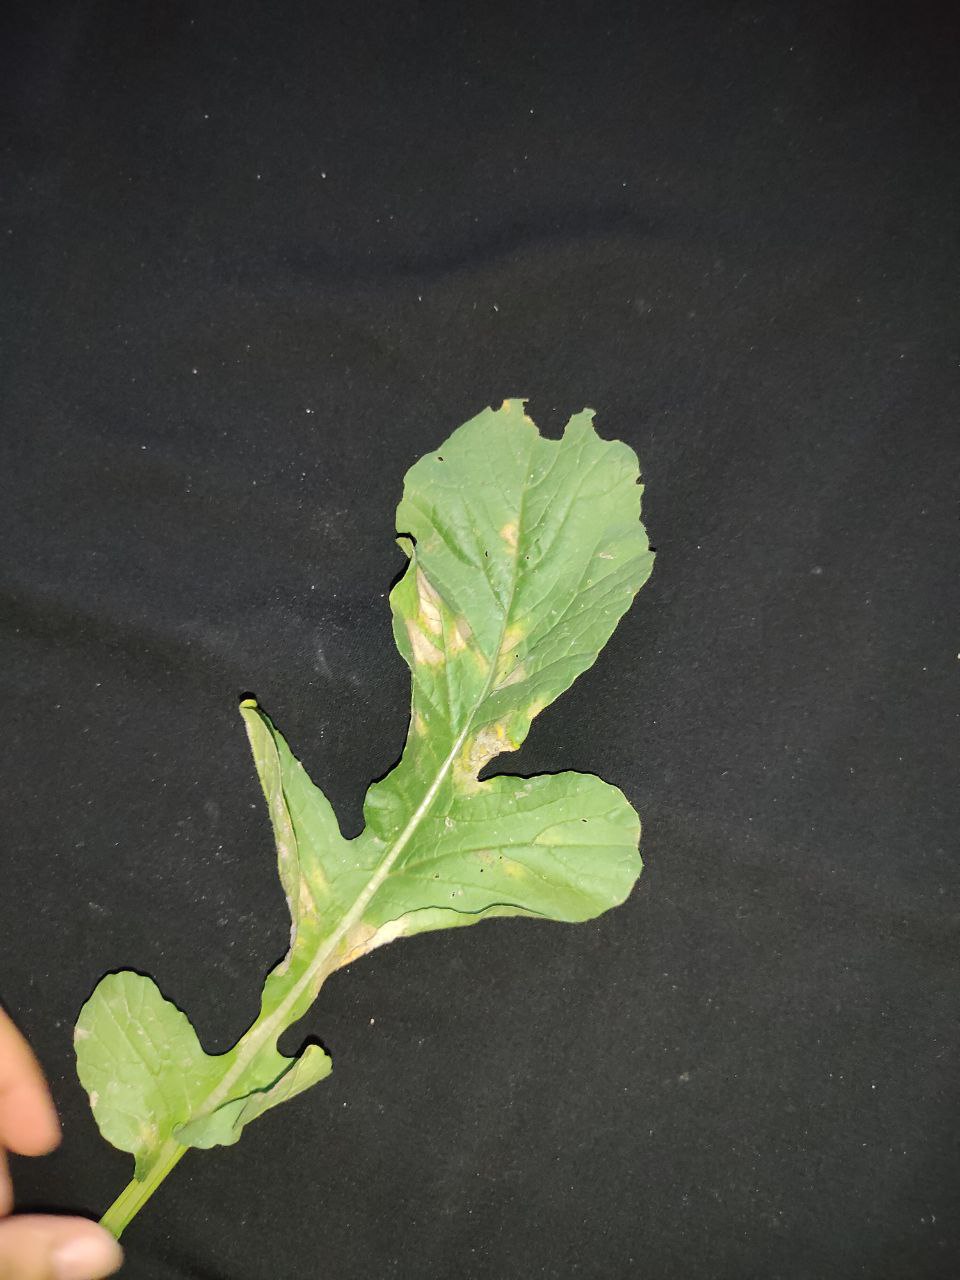
Label: Mosaic virus